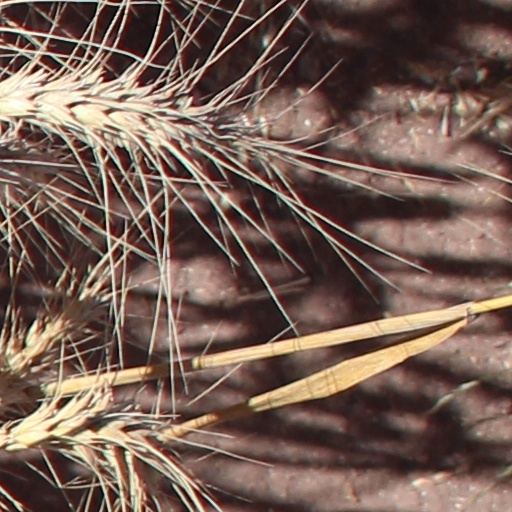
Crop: wheat